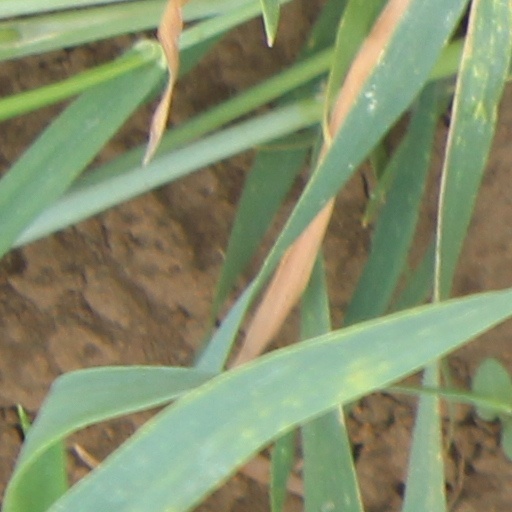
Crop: wheat